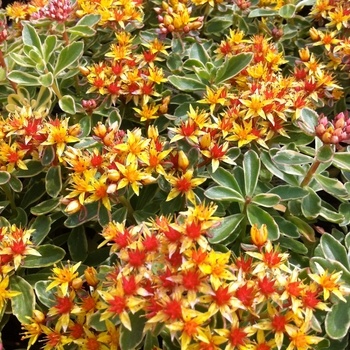
Sedum 'Kamtschaticum' Stonecrop
Sedum Kamtschaticum, a drought-tolerant stonecrop with clusters of star-shaped yellow flowers, begins blooming in late spring. Flowers will mature to bronze. Pleasing foliage all season - scalloped with glossy deep-green fleshy, spoon-shaped leaves. Forms a dense mat that is tinged with red tones in autumn. Sedum Kamtschaticum is perfect for troughs, stone walls, live roofs or a massed groundcover as it gently drapes over edges.
Brand: Pandy's Garden Center
Category: Home & Garden > Plants > Indoor & Outdoor Plants > Landscaping & Garden Plants > Landscaping Plants